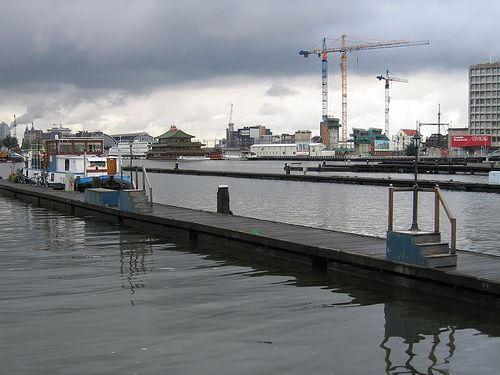
Weather: cloudy or overcast